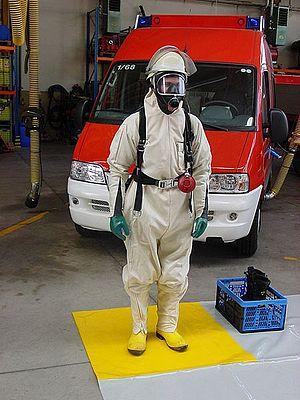
Une arme nucléaire, radiologique, biologique ou chimique est une arme qui est soit nucléaire, soit biologique, soit chimique, à laquelle, à la suite de la montée du terrorisme, le terme « radiologique » fut ajouté pour désigner la dissémination de produits radioactifs contaminants, par exemple par une « bombe radiologique », qui est différent d'une explosion nucléaire. On parle aussi d'arme CBRN d'après l'acronyme anglais.